Franz von Weyrother

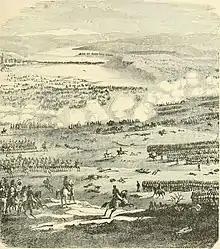
Weyrother designed the Allied plans for the ill-fated Battle of Austerlitz

Franz von Weyrother (1755 – 16 February 1806) was an Austrian staff officer and general who fought during the French Revolutionary Wars and the Napoleonic Wars. He drew up the plans for the disastrous defeats at the Battle of Rivoli, Battle of Hohenlinden and the Battle of Austerlitz, in which the Austrian army was defeated by Napoleon Bonaparte twice and Jean Moreau once.